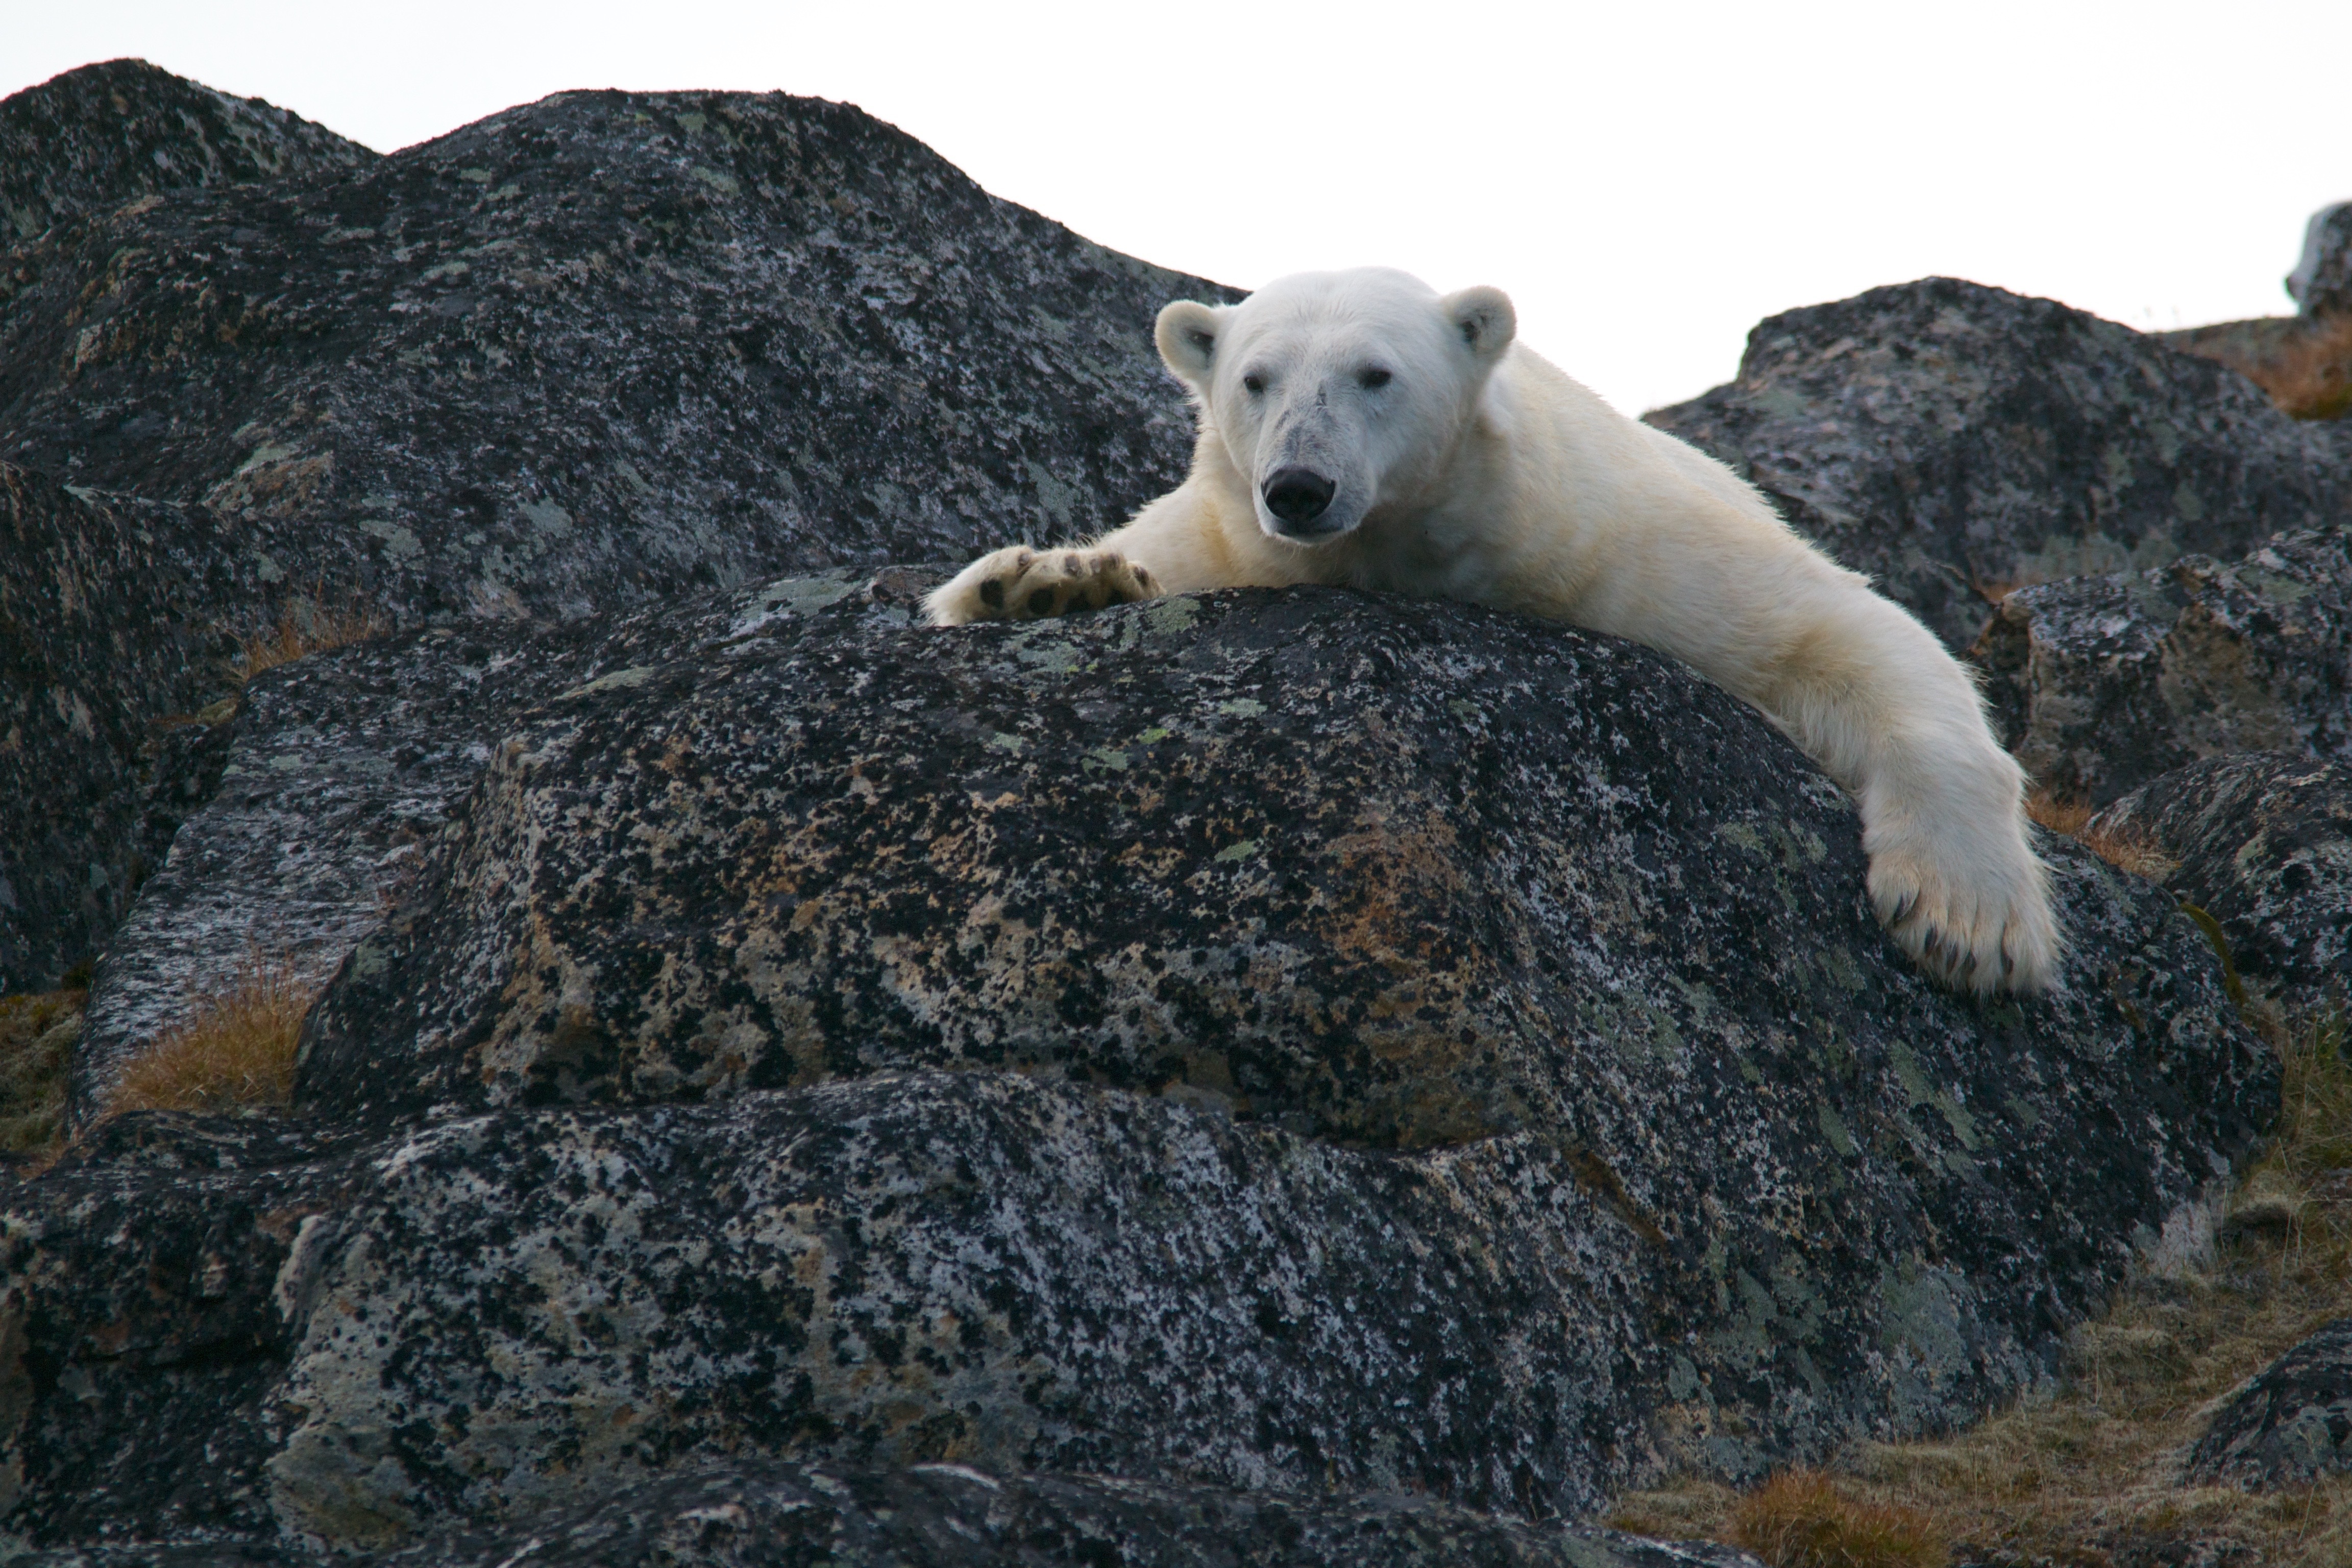
nature, rock, white, animal, cute, bear, wildlife, wild, zoo, fur, mammal, predator, arctic, polar bear, north, captivity, paw, endangered, vertebrate, big, lying, carnivore, hunter, dangerous, tundra, global, warming, ice bear